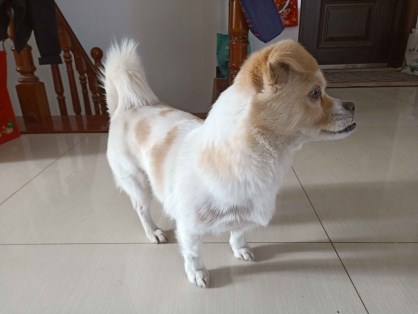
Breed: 3336-n000121-chinese_rural_dog